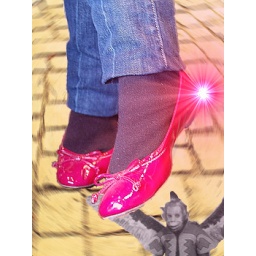
Brick road and monkey images were found on the internet. Effects done in GIMP.